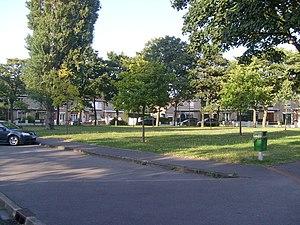
Quartier de la Victoire à Dunkerque
La ville de Dunkerque est composée de plusieurs quartiers, issus pour la plupart des fusions et associations avec d'autres villes : Malo-les-Bains, Rosendaël, Dunkerque-Centre, Dunkerque-Sud, Saint-Pol-sur-Mer, Petite-Synthe, Fort-Mardyck et Mardyck. Ces quartiers sont eux-mêmes découpés en plusieurs zones. L'article suivant les décrit.